Louis Delétraz

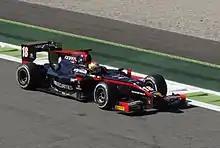
Delétraz at the 2017 Monza Formula 2 round with Rapax

In December 2016, after partaking in post-season testing with them, Delétraz signed to race full-time with Racing Engineering in alongside Gustav Malja. After a poor first half of the season, scoring only 1 point, he switched to Rapax, replacing Nyck de Vries who in turn took his place at Racing Engineering.